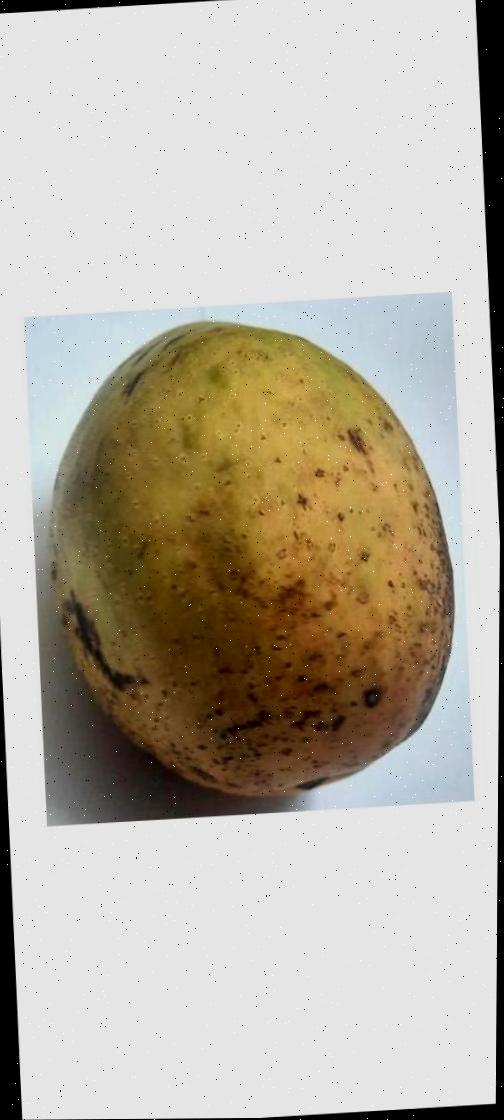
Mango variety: Ashshina Classic